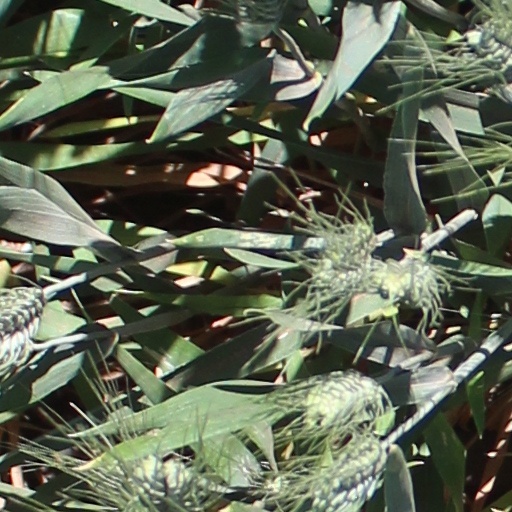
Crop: wheat